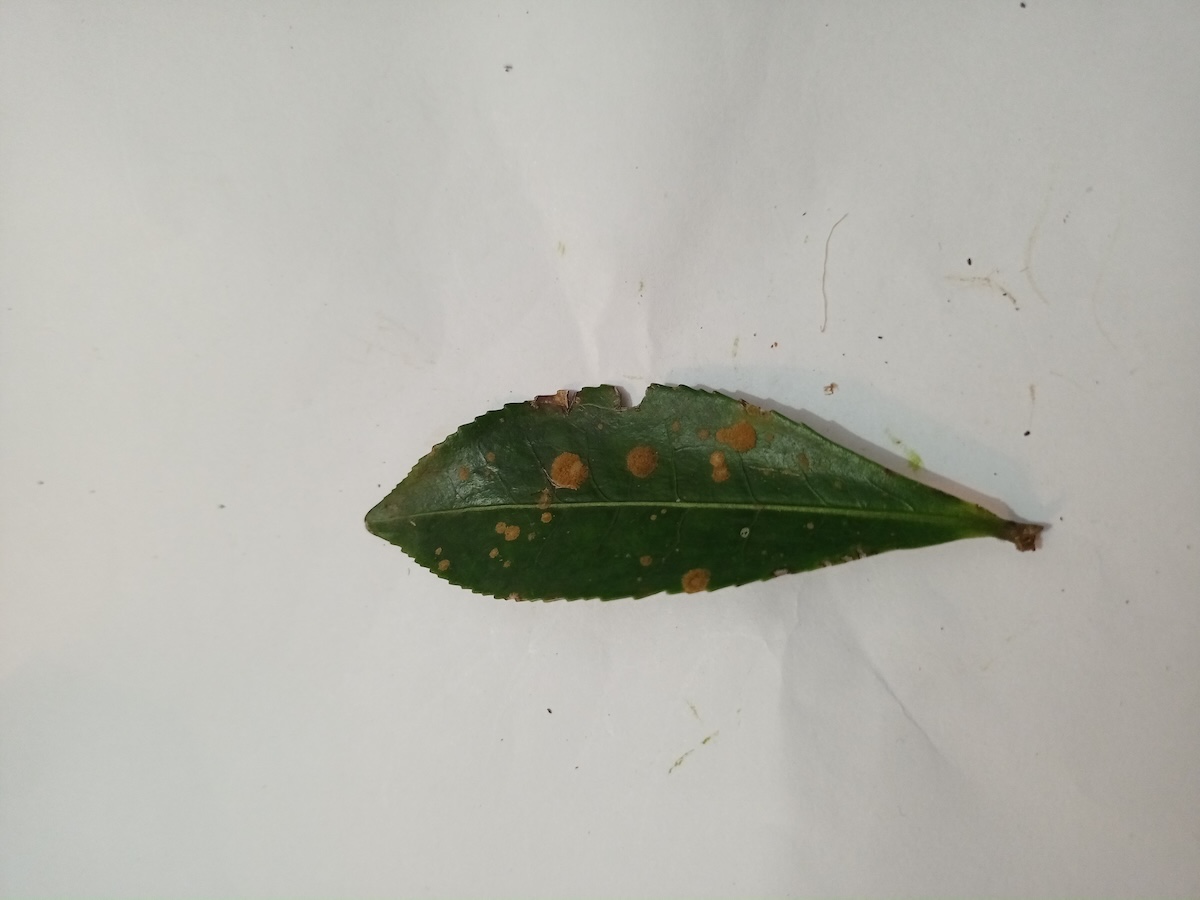
Label: Tea algal leaf spot